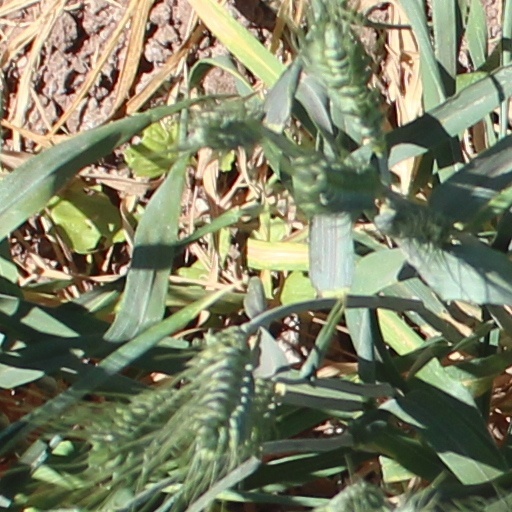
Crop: wheat